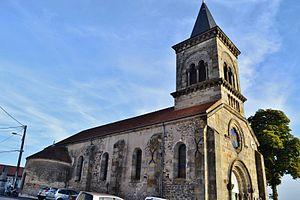
Sallèdes est une commune française, située dans le département du Puy-de-Dôme en région d'Auvergne-Rhône-Alpes. Sallèdes fait partie de l'aire urbaine de Clermont-Ferrand.